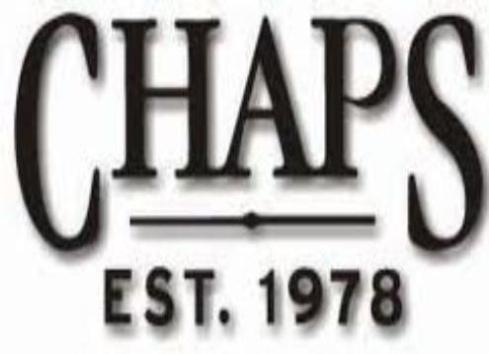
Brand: chaps
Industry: Clothes